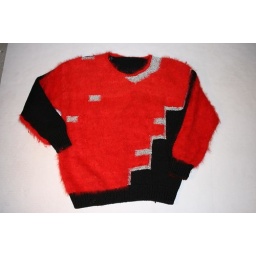
med-lrg ladies red is fuzzy small hole at botom in the black could be sewn up